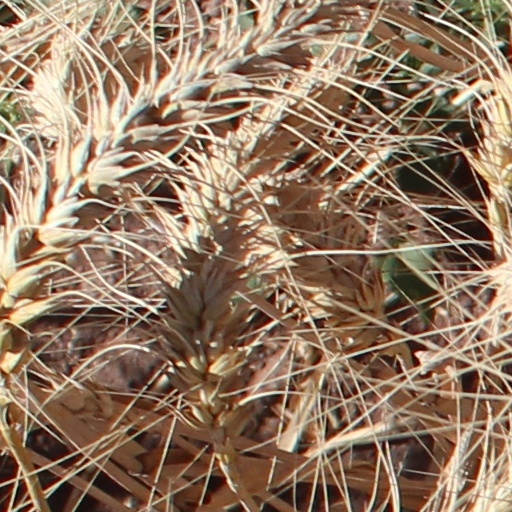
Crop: wheat